Lady Ruggers

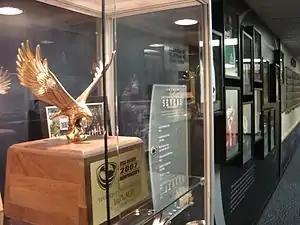
Kabala Rugby Hall 1 of 4 walls including the 2007 National Championship Trophy, Traded International Jerseys and All-America Plaques

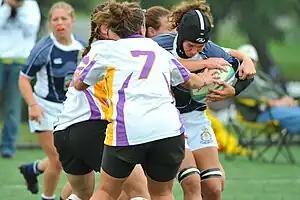
Penn State Lock Nichole F. Lopes '07 & '09 Vs West Chester Oct. 2008 at Penn State West Pitch

In the first three years, the tournament was held in December, and the location necessitated considerable travel costs. Because of the impact on their programs, strong teams that won bids declined to participate.